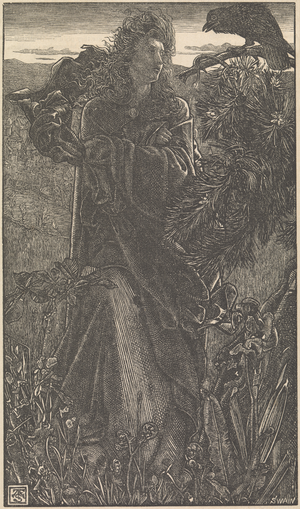
Valkyrie / Skriftlige kilder / Yngre Edda
En valkyrie taler med en ravn, af Frederick Sandys (1862)
Valkyrier var i nordisk mytologi en gruppe af feminine magter, der blev associeret med krig og død og guden Odin. Kilderne beretter, at de var gudinder, der udpegede hvilke krigere, der skulle falde i kamp, og som skulle tilbringe efterlivet i Odins borg Valhal. Denne funktion knyttede dem til skæbnebegrebet, der spillede en stor rolle i nordisk kultur. I Valhal ville krigerne blive medlemmer af Odins hird, einherjerne, som skulle kæmpe for ham i den sidste kamp ved Ragnarok. I dette dødsrige ville krigere blive opvartet af valkyrier. I flere heltesagn og digte optræder valkyrierne også som dødelige krigeres elskerinder. I dem fremstilles de også ofte som kongedøtre og knyttes til svaner. Disse digte blev forfattet til aristokratiet og afspejlede derfor de forestillinger, der var udbredt i samfundets øverste lag. De var en del af en særlig krigerideologi centreret omkring Valhallamytologien, som var opstået i perioden før vikingetiden. I den ideologi indgik valkyrierne som et vigtigt element. Denne ideologi havde stor udbredelse indtil religionsskiftet.